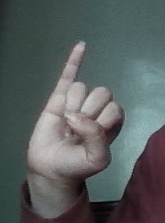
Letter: meem